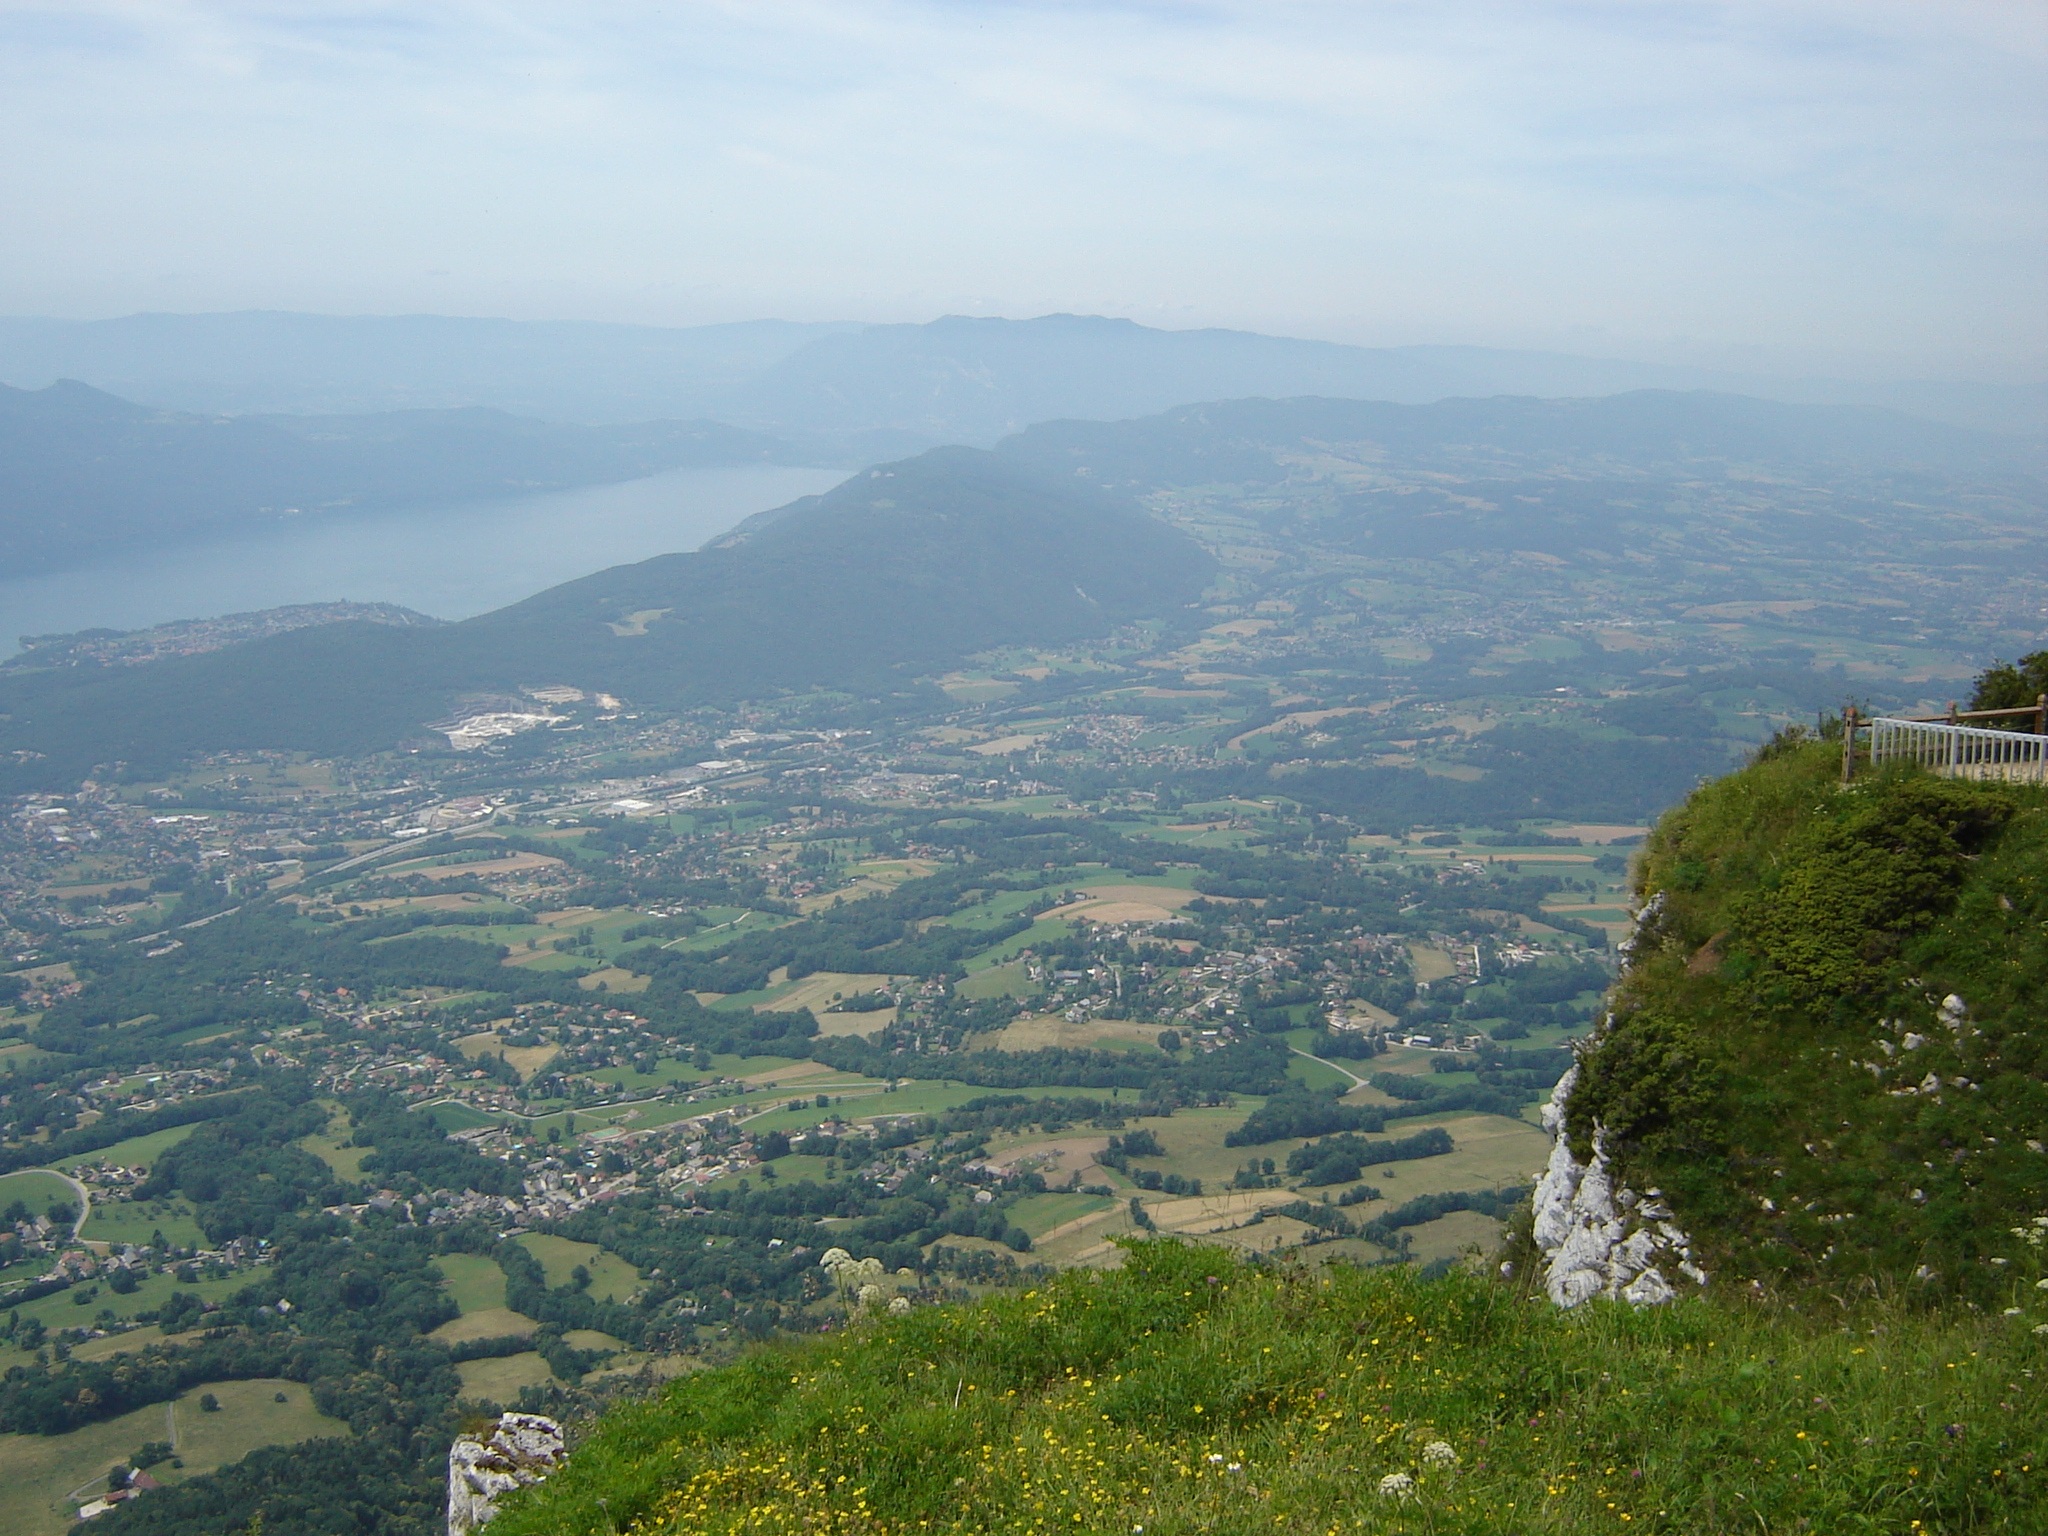
landscape, nature, walking, mountain, fog, hill, adventure, view, mountain range, terrain, ridge, summit, alps, plateau, fell, landform, aerial photography, mountain pass, aix les bains, geographical feature, atmosphere of earth, mountainous landforms, mont revard